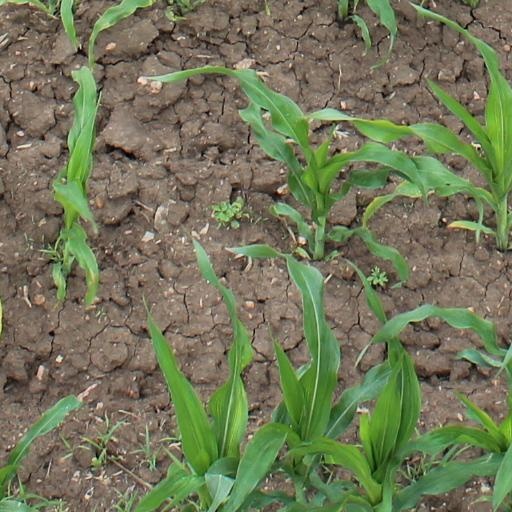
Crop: maize; corn